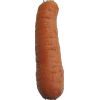
Label: carrot